Valledupar

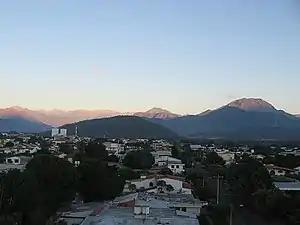
Neighborhood Novalito located in the north of Valledupar and the Sierra Nevada de Santa Marta mountain in the background.

The city of Valledupar is made up 6 comunas subdivided into 138 barrios and Districts.